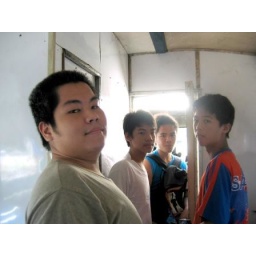
The boys in the train